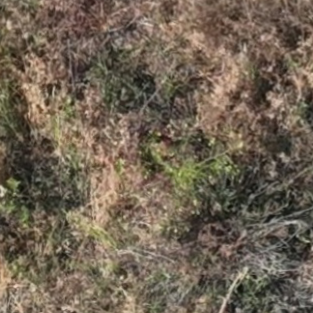
Month: july
Dye color: red
Dye concentration: low